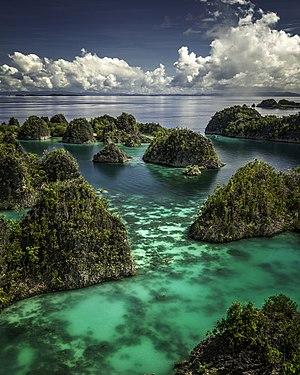
Îles Raja Ampat